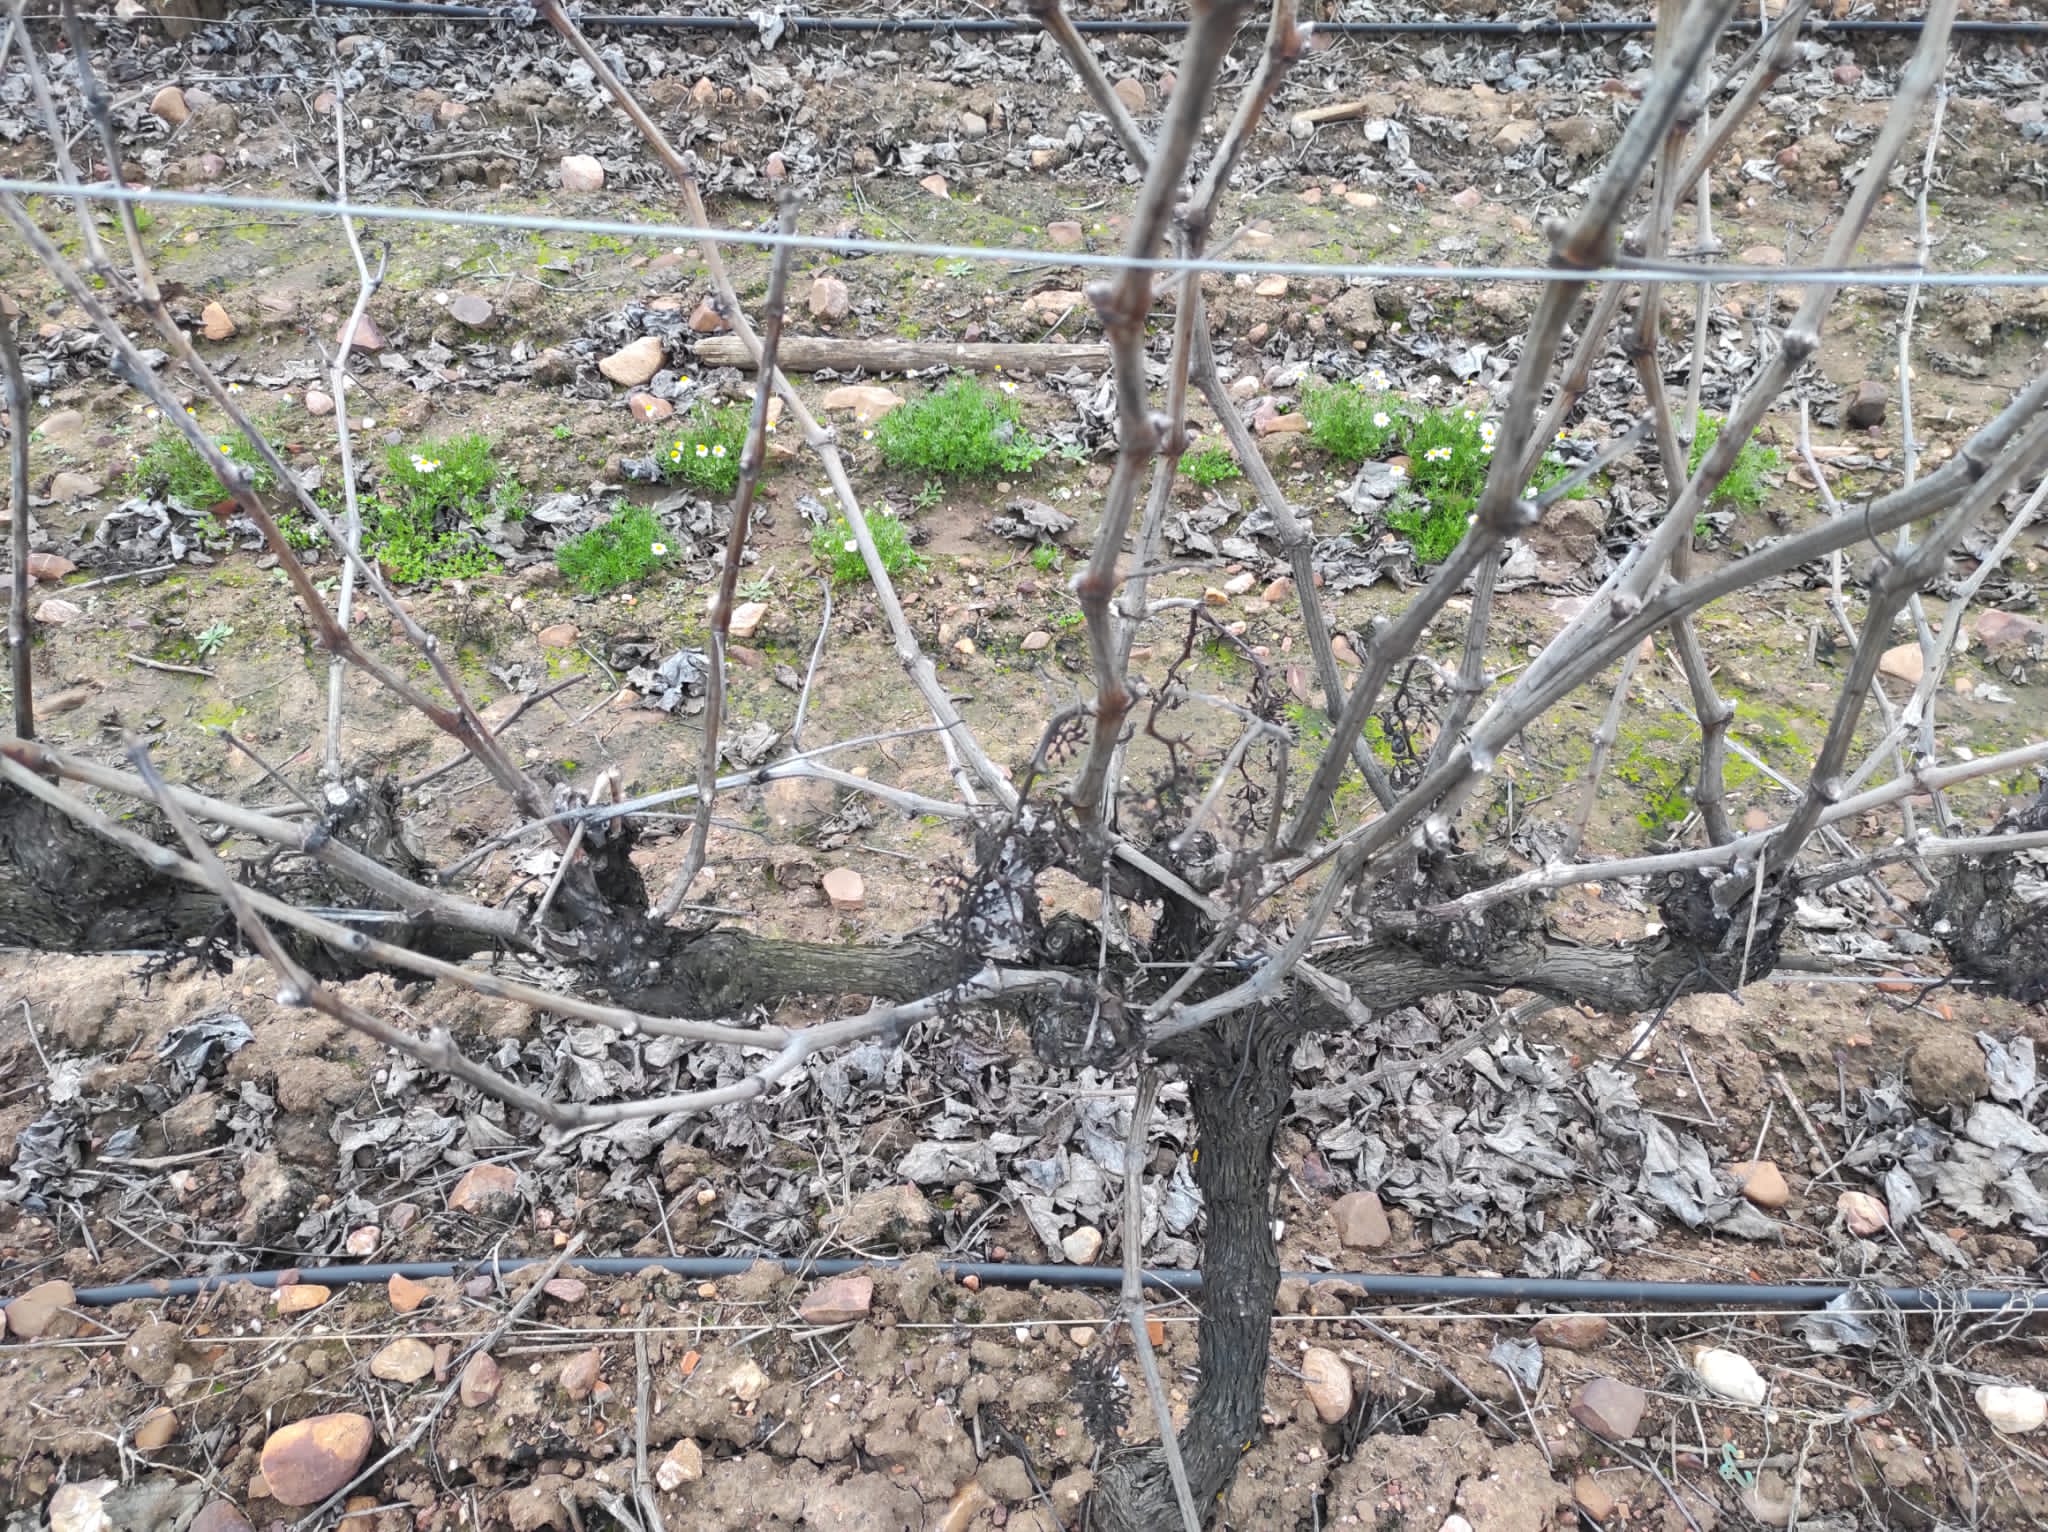
Unpruned shoots: 15
Pruned shoots: 0
Trunks: 2